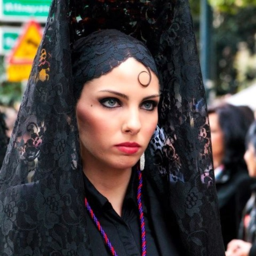
gipsy woman in an easter religious celebration